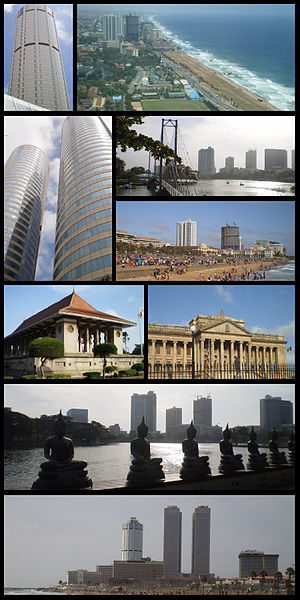
Colombo
Ikke at forveksle med Columbo.